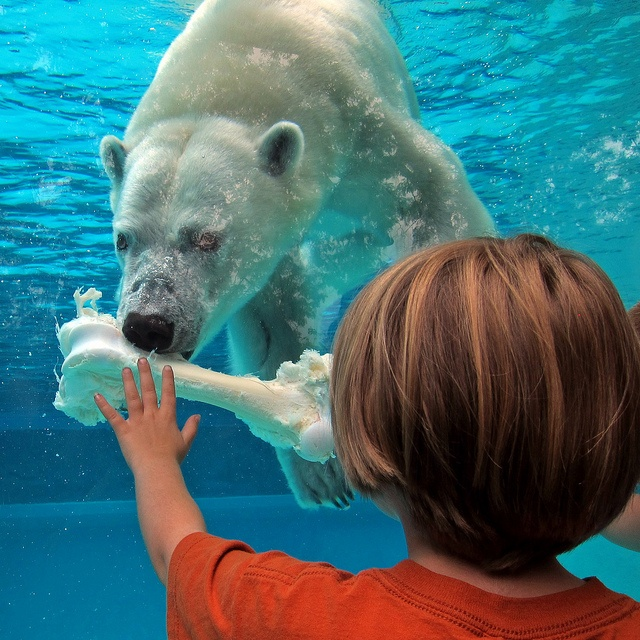
A child is looking a white bear in a water aquarium.
Child stands viewing a polar bear as it dives under water to retrieve a bone.
A boy reaching towards an aquarium, in which a polar bear chews on a bone.
A boy watches a polar bear chew on a bone
A young boy touching the glass of a polar bear exhibit.